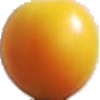
Label: cherry_wax_yellow